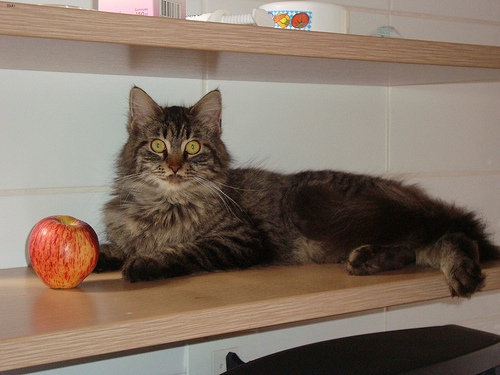
Animal: cat
Breed: maine_coon